Marinid dynasty

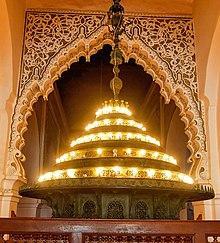
The enormous Marinid chandelier in the Great Mosque of Taza

Many Marinid religious buildings were furnished with the same kind of bronze chandeliers that the Almohads made for mosques. The Marinid chandelier in the Great Mosque of Taza, with a diameter of 2.5 metres and weighing 3 tons, is the largest surviving example of its kind in North Africa. It dates to 1294 and was commissioned by Sultan Abu Yaqub Yusuf. It is closely modeled on another large chandelier in the Qarawiyyin Mosque made by the Almohads. It is composed of nine circular tiers arranged in an overall conical shape that could hold 514 glass oil lamps. Its decoration included mainly arabesque forms like floral patterns as well as a poetic inscription in cursive Arabic.